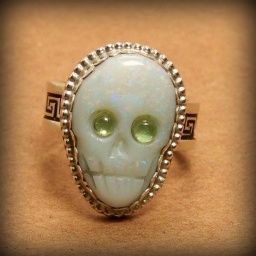
Exoteric Ode to Aristotle Coober Pedy White opal skull with green sapphire eyes set in sterling silver